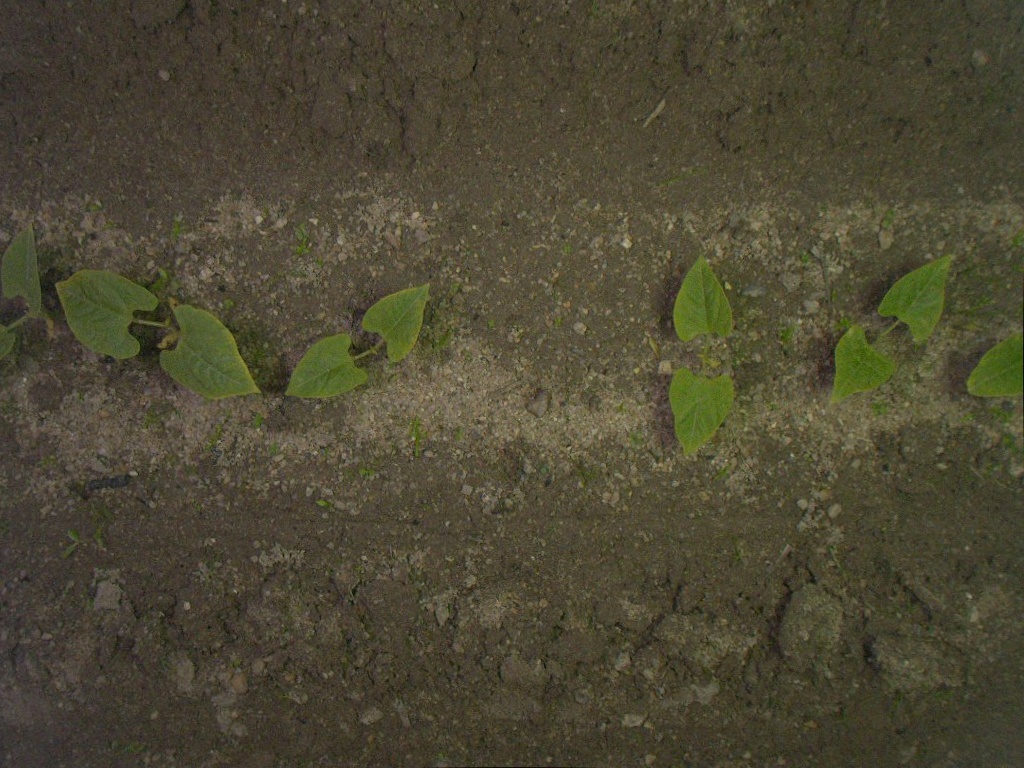
Crop: bean
Objects: bean, bean, bean, bean, bean